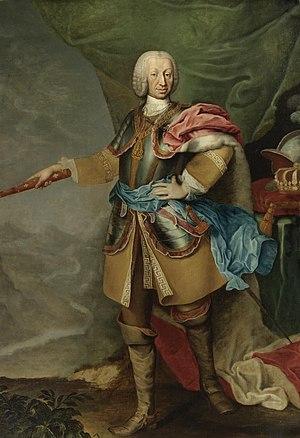
Élisabeth-Thérèse de Lorraine, née à Lunéville le 15 octobre 1711, sœur de l'empereur François Ier du Saint-Empire, devint reine de Sardaigne par son mariage avec Charles-Emmanuel III de Sardaigne, mais elle mourut prématurément à Turin le 3 juillet 1741, des suites de son troisième accouchement.